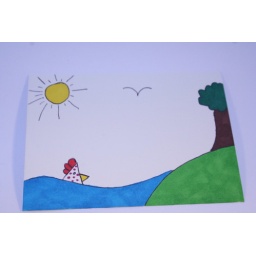
Cheeky chicken goes swimming in the lake ACEO